Aimery III of Narbonne

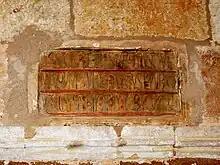
Inscription in the abbey of Huerta praising its founder, Pedro Manrique, and recording his death in 1202. Aimery visited the monastery that year to confirm his father's grants to it. The inscription may have been set up during his visit.

Aimery (or Aimeric) III (died February 1239), known in Spanish as Aimerico Pérez de Lara, was the Viscount of Narbonne from 1194 until his own death. He was a member of the House of Lara. Throughout his reign he had to navigate competing claims of suzerainty over him and until 1223 his reign was dominated by the Occitan War. He participated unenthusiastically on the side of the crusaders, but retained his viscounty, which he passed on to his son.